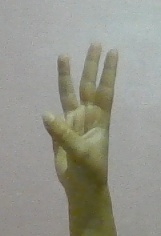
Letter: thaa